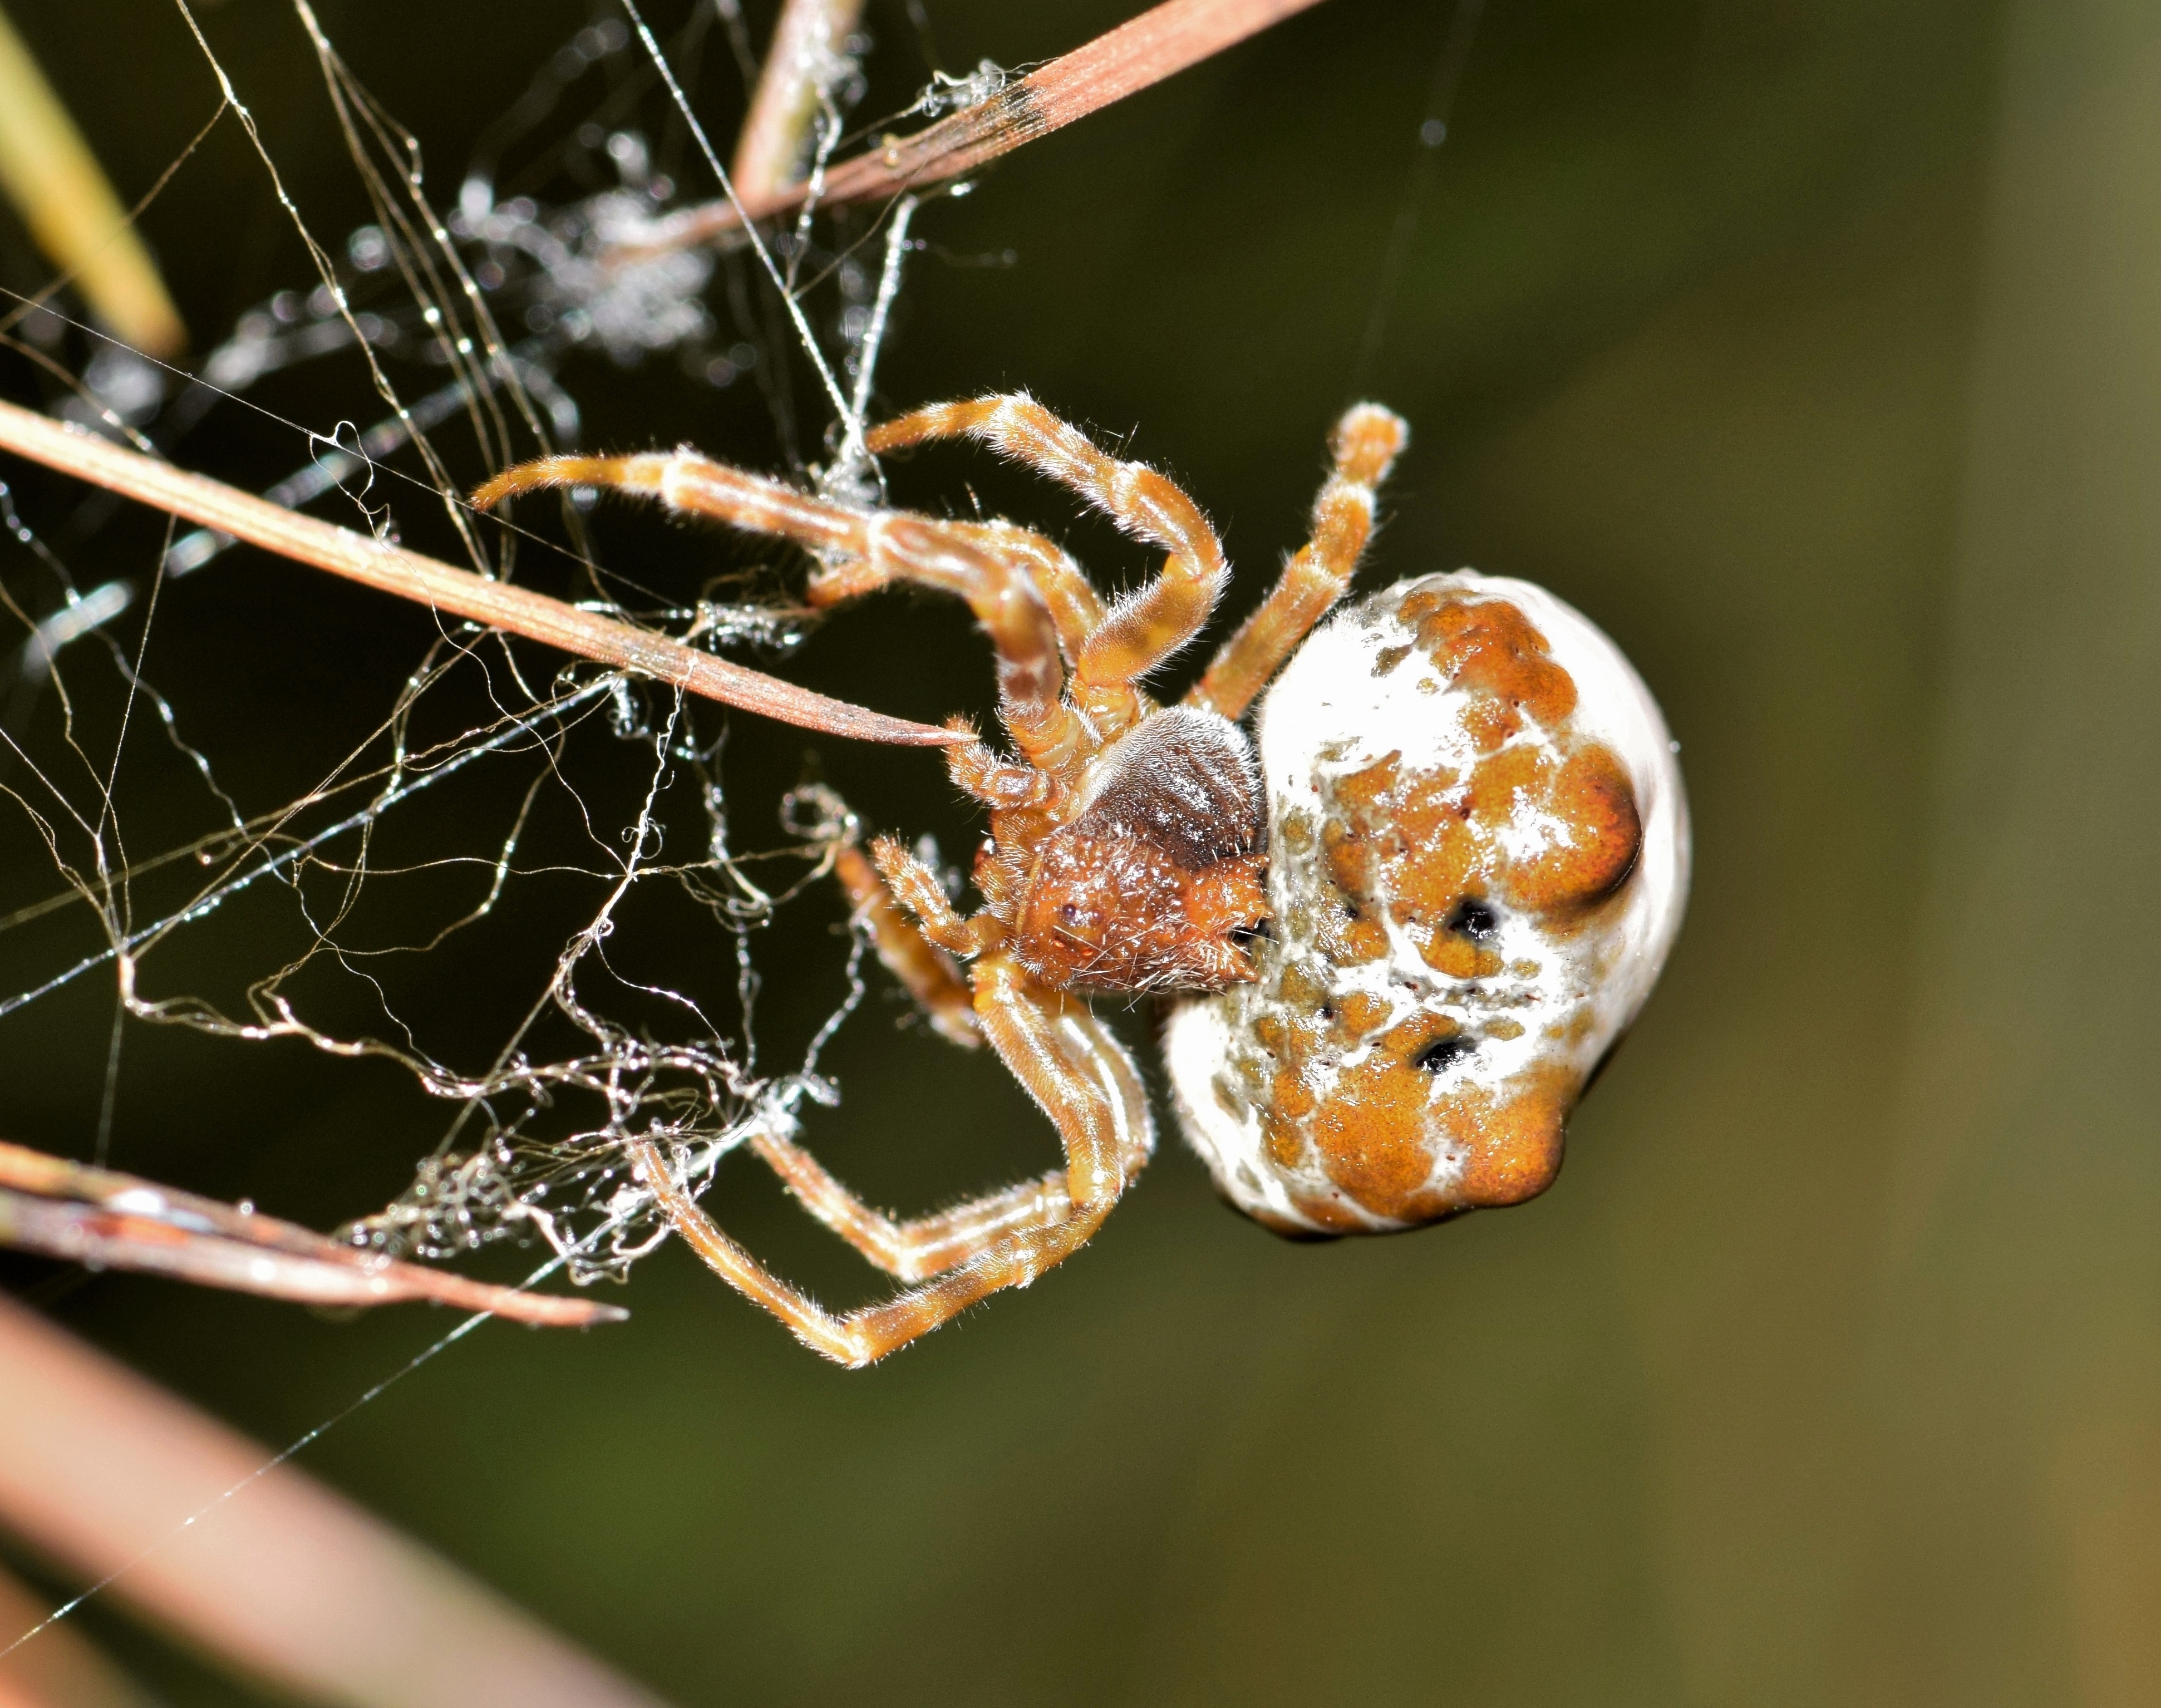
photography, animal, web, biology, predator, fauna, invertebrate, spider web, close up, spider, arachnid, creature, creepy, argiope, phobia, trap, macro photography, arthropod, arachnophobia, european garden spider, araneus, trapped, webbed, trapping, phobic, eight legged, bolas spider, mastophora cornigera, orb weaver spider